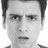
Emotion: surprise